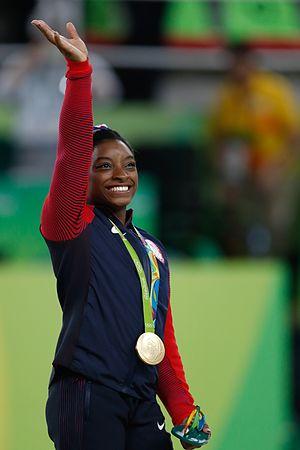
100 Women est une série multi-formats créée en 2013 par la BBC. La série concerne le rôle des femmes au XXIᵉ siècle et inclut des événements à Londres et à Mexico. Après la publication de la liste, l'émission, intitulée BBC's Women Season, est diffusée pendant trois semaines, pendant lesquelles la BBC propose également des rapports en ligne, des débats et des articles sur les femmes. Les femmes du monde entier sont encouragées à participer sur Twitter, en commentant la liste, ainsi que les entretiens et les débats qui suivent sa publication. Une nouvelle liste de lauréates est publiée chaque année depuis 2013.
Simone Biles est une gymnaste artistique américaine née le 14 mars 1997 à Columbus et quadruple championne olympique.